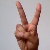
The image shows a hand gesture representing the letter 'V' in Indian Sign Language.